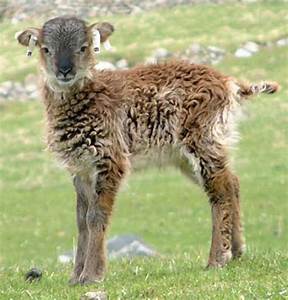
Label: pecora